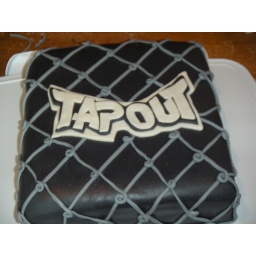
I made this cake for my brother in-laws birthday. Covered in black fondant.